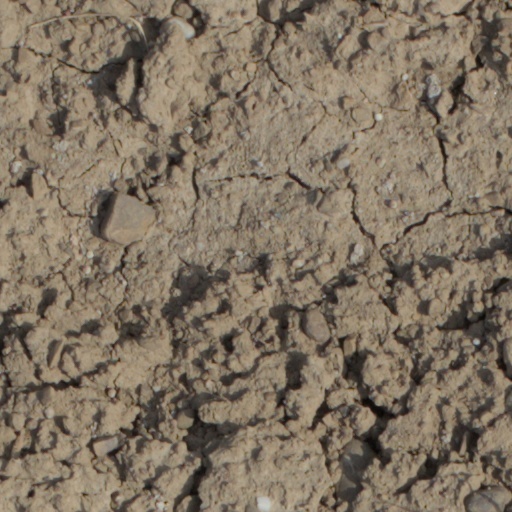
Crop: wheat